Hartlepool

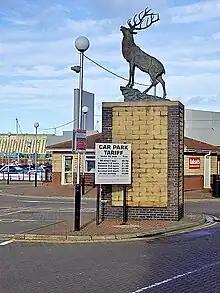
The hart sculpture

The place name derives from Old English "heort" ("hart"), referring to stags seen, and "pōl" (pool), a pool of drinking water which they were known to use. Records of the place-name from early sources confirm this: